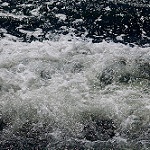
Scene: Outdoor